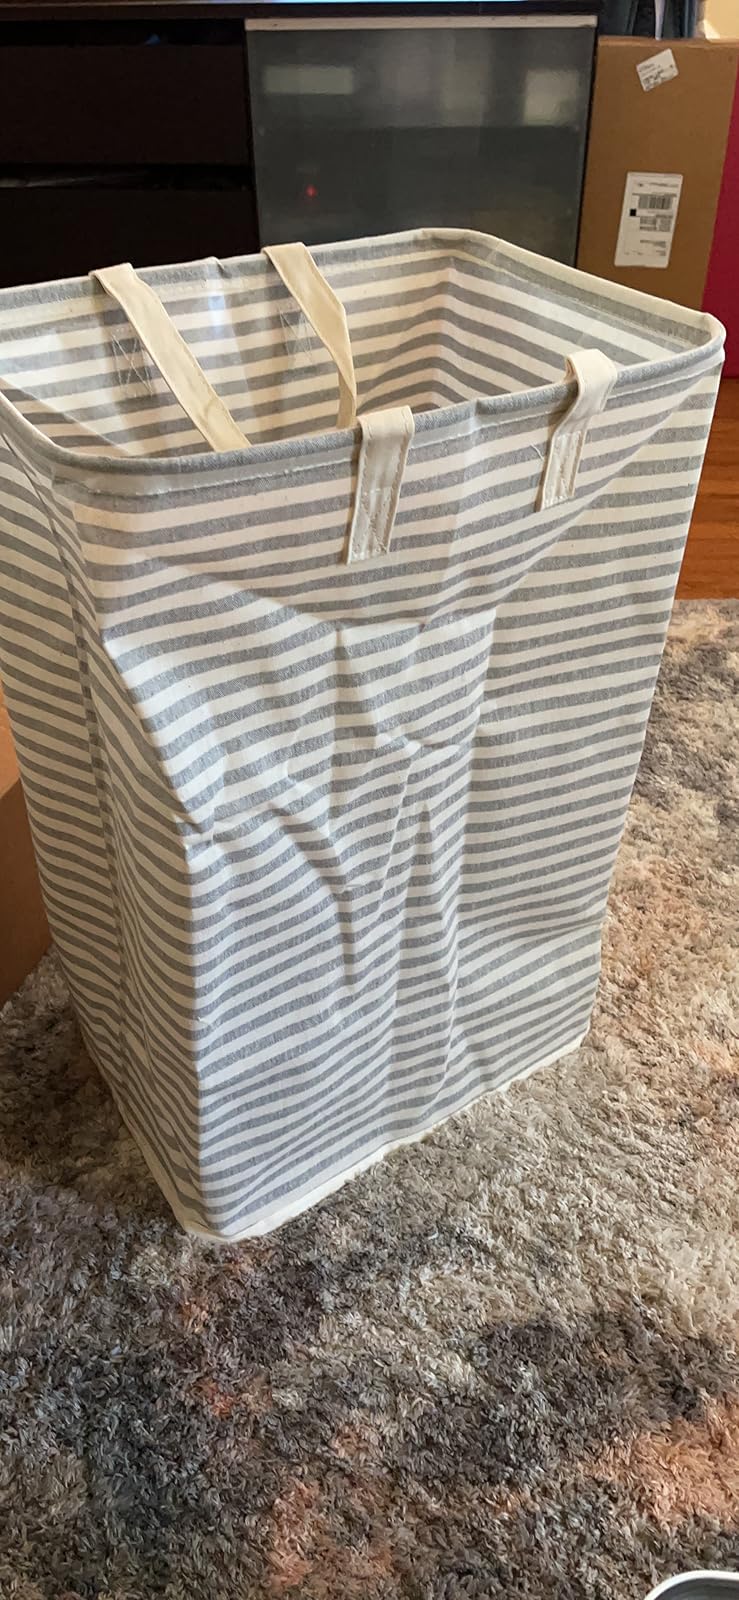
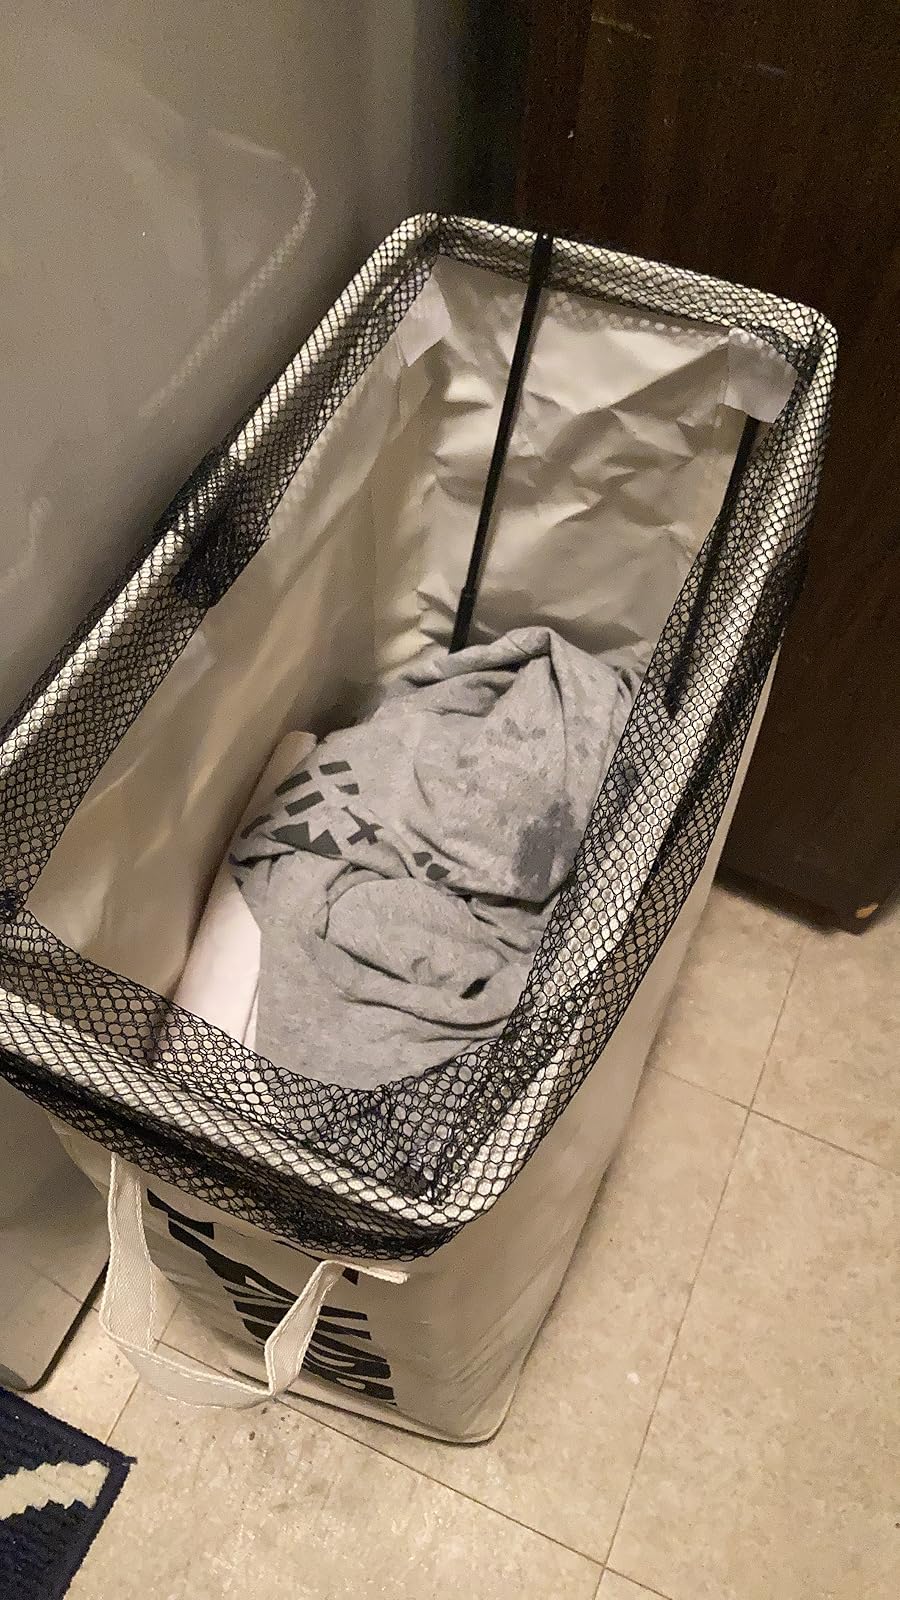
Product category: items_hamper
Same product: no